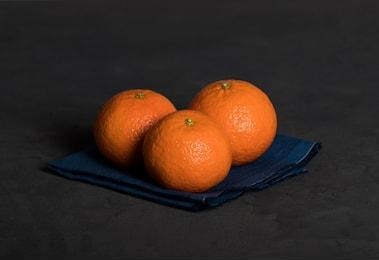
Label: mandarine